Jenő Zichy

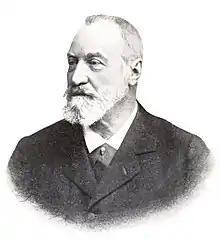
Jenő Zichy

Count Jenő Zichy (5 July 1837, Sárszentmihály - Merano , 26 December 1906, Merano), was a Hungarian nobleman, writer, orientalist and politician.